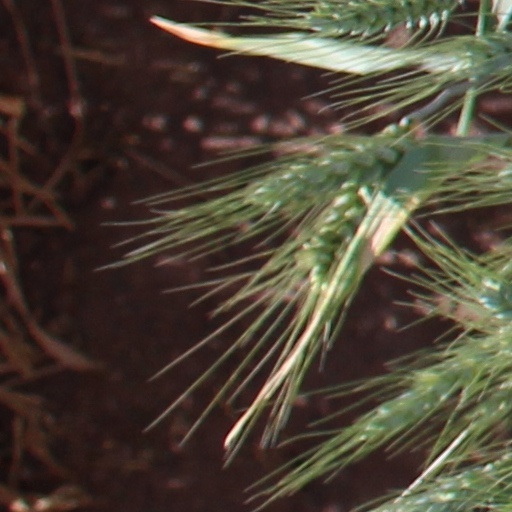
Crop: wheat